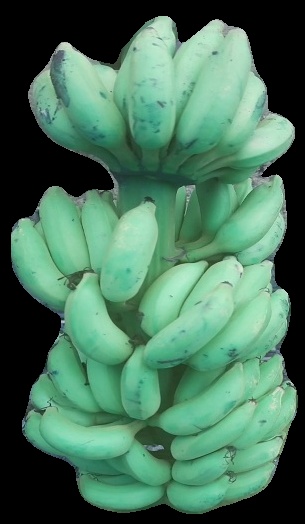
Variety: elakki-bale
Grade: grade2